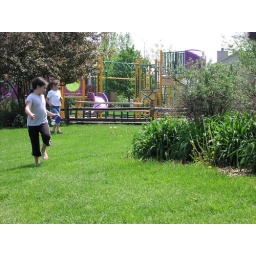
Bean in the lake behind the house